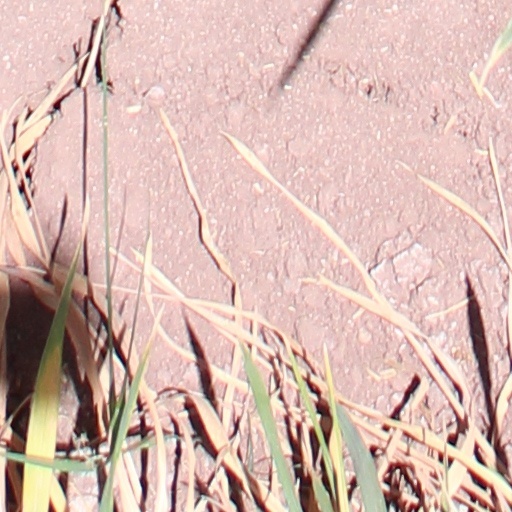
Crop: wheat